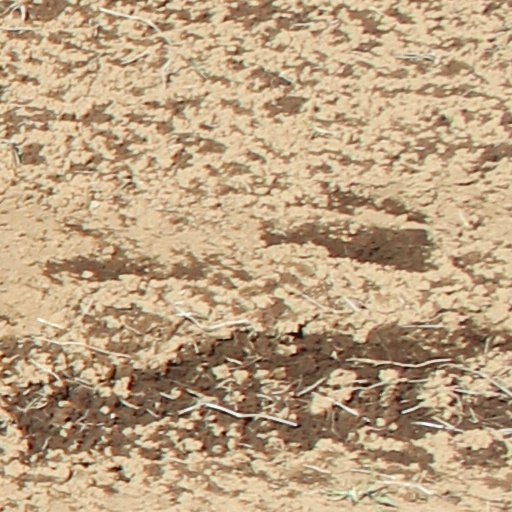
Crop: wheat